Martin Chittenden House

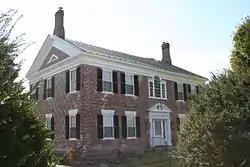

The Martin Chittenden House is a historic house on Vermont Route 117 in Jericho, Vermont. Built in the 1790s, it is one of the highest-style Federal period houses in Chittenden County, with a distinctive brickwork exterior and numerous unusual interior features. It was built by Thomas Chittenden for his son Martin, both of whom served as Governor of Vermont. The house was listed on the National Register of Historic Places in 1978.